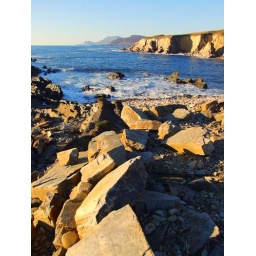
Achill island's south coast weathered by the Atlantic ocean